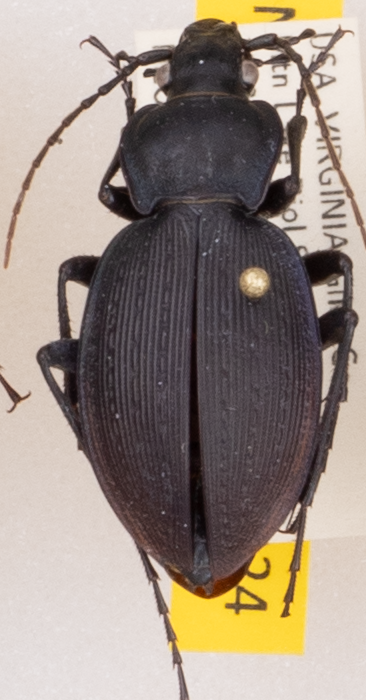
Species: Carabus goryi
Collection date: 2021-06-01
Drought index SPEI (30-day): -1.85
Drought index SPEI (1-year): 0.678
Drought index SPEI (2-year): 1.45